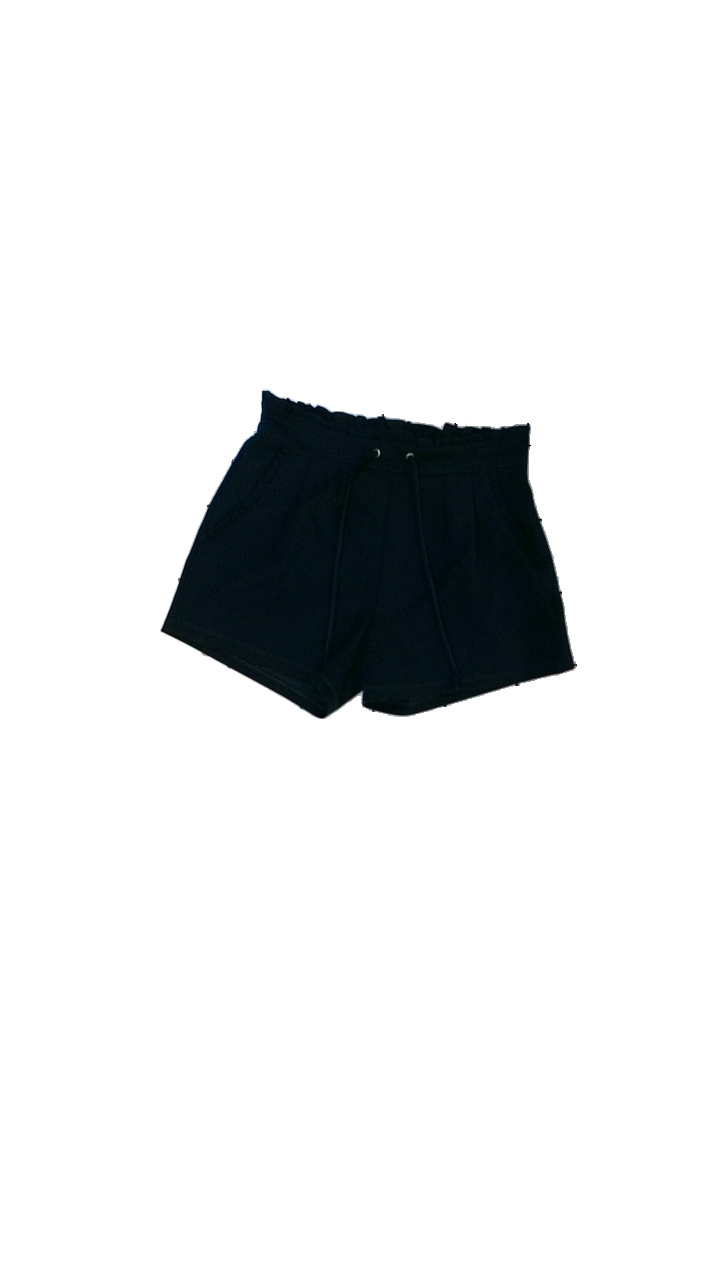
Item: Shorts (Ladies)
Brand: Jacqueline De Yong
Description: Shorts med volang
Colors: Blue
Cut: Regular
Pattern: Other
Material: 100% polyester
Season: All
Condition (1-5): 3
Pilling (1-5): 3
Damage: nopprigt
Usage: Export
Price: <50